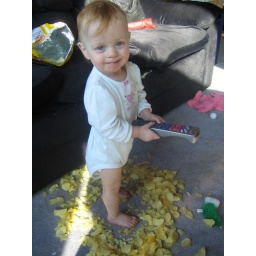
lesson learned don't go to the bathroom and leave a bag of potato chips in reach